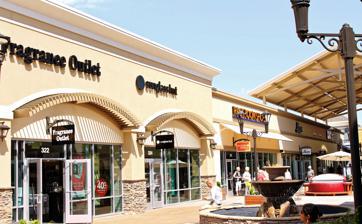
Building: Tanger Outlets Asheville
Country: United States of America
Year built: 1989
Shopping mall in North Carolina, United States Tanger Outlets Asheville Asheville Outlets, May 2015 Location Asheville, North Carolina , United States Coordinates 35°31′49″N 82°36′18″W / 35.5303°N 82.6049°W / 35.5303; -82.6049 Address 800 Brevard Road, Asheville, NC 28806 Opening date October 25, 1989 (as Biltmore Square Mall) May 1, 2015 (as Asheville Outlets) Closing date January 31, 2014 (as Biltmore Square) Developer Crown American Edward J. DeBartolo George H.V. Cecil Management Destiny Gosnell Owner Tanger (2023–present) No. of stores and services 70 No. of anchor tenants 2 Total retail floor area 325,000 sq ft (30,200 m 2 ) No. of floors 1 Parking 3,127 spaces Website tanger .com /asheville Tanger Outlets Asheville is a shopping mall located just off Andrew Jackson Highway ( I-26 / US 74 ) on Brevard Road ( NC 191 ) in Asheville, North Carolina , United States. Outlet stores include Ann Taylor Factory Store, Banana Republic Factory Store, Brooks Brothers Factory Store, Coach , Cole Haan , GAP Factory Store, J. Crew Factory, Nike Factory Store, RH Outlet , Tommy Hilfiger , Under Armour , and Vera Bradley . Field & Stream did have a store but has since closed when it was Asheville Outlets and is now a Sportsman's Warehouse . The mall opened in 1989 as Biltmore Square Mall , featuring Hess's , Proffitt's , and Belk ; when the original concept of the mall failed, it was reconstructed in 2014 as an outlet mall. On November 13, 2023, it was acquired by Tanger , an open-air shopping mall administrator, for 70 million dollars. History Biltmore Square Mall, the original shopping center on the site, was built in 1989 with Hess's , Proffitt's , and Belk as its anchor stores. The mall was developed by a joint venture of Crown American , Edward J. DeBartolo Corporation , and George H. V. Cecil. In March 1998, the mall management (along with other plaintiffs) attempted to resist annexation into the city of Asheville. The attempt was unsuccessful. In November 2006, Symphony Property Group and two local investment groups (collectively calling themselves Biltmore Eight, LLC) purchased the shopping center with the assistance of a third-party loan. Cinebarre, a new concept in movie theaters and restaurants, was unveiled in the Biltmore Square Mall in 2007.  Food, beer, and wine are served before and during the screening of films in the theater. The mall closed on January 31, 2014, except for the anchors and Dollar Tree . Belk closed at the end of 2014. The redeveloped shopping center opened on May 1, 2015 as an outlet mall called Asheville Outlets. Developed by New England Development, its new anchor stores are Dillard's Clearance Center & Field & Stream with other stores including Nike Factory Store, Under Armour , Coach , Abercrombie & Fitch Outlet , Cole Haan , Tommy Hilfiger , Bath & Body Works and close to 65 other stores. It is an open-air mall that features covered breezeways and a fire and water fountain. In November 2023 Tanger Inc. announced its purchase of Asheville Outlets with plans to improve food and beverage and add retailers. In January 2024, to reflect the ownership change, the shopping center was rebranded as Tanger Outlets Asheville. Anchor stores Dillard's Clearance Center – the only store to survive the transition from Biltmore Square Mall to Tanger Outlets Asheville . Sportsman's Warehouse – replaced Field & Stream in 2021 Junior anchors Coach Nike Factory Store RH Outlet (Restoration Hardware) Under Armour Crate&Barrel Outlet – replaced VF Outlet West Elm Outlet Former anchors Belk – Closed December 2014 Steve & Barry's Cinebarre Cinemas – Closed July 21, 2014 Davis Furniture Goody's Family Clothing Proffitt's Hess’s Field & Stream Former junior anchor VF Outlet References